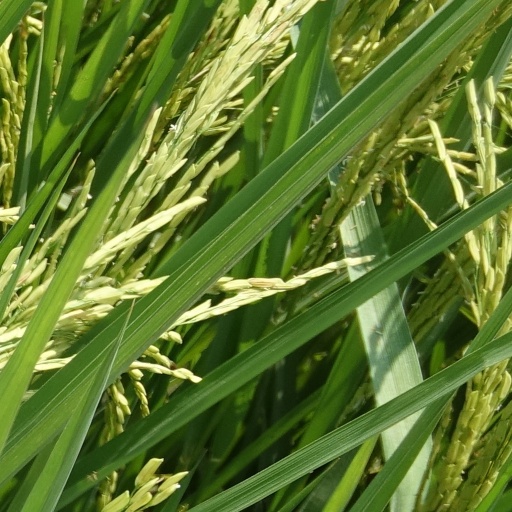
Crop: rice